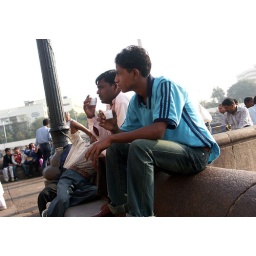
Every in India, there are people selling nickel cups of coffee in plastic cups, which people throw everywhere